Ahmed Mohamed clock incident

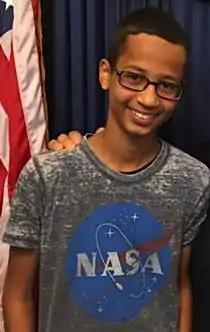
Ahmed Mohamed, October 2015

On September 14, 2015, 14-year-old Ahmed Mohamed was arrested at MacArthur High School in Irving, Texas, for bringing a disassembled digital clock to school. The incident ignited allegations of racial profiling and Islamophobia from many media sources and commentators.